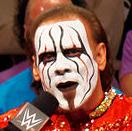
Age: 55